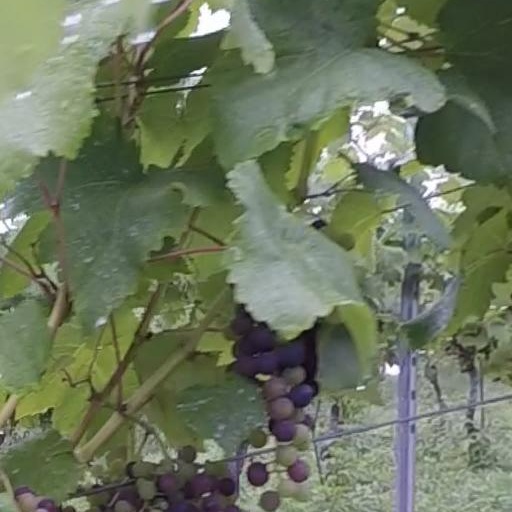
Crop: grape